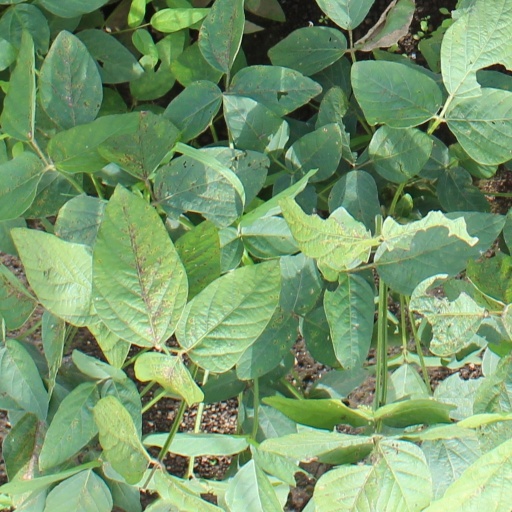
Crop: soybean